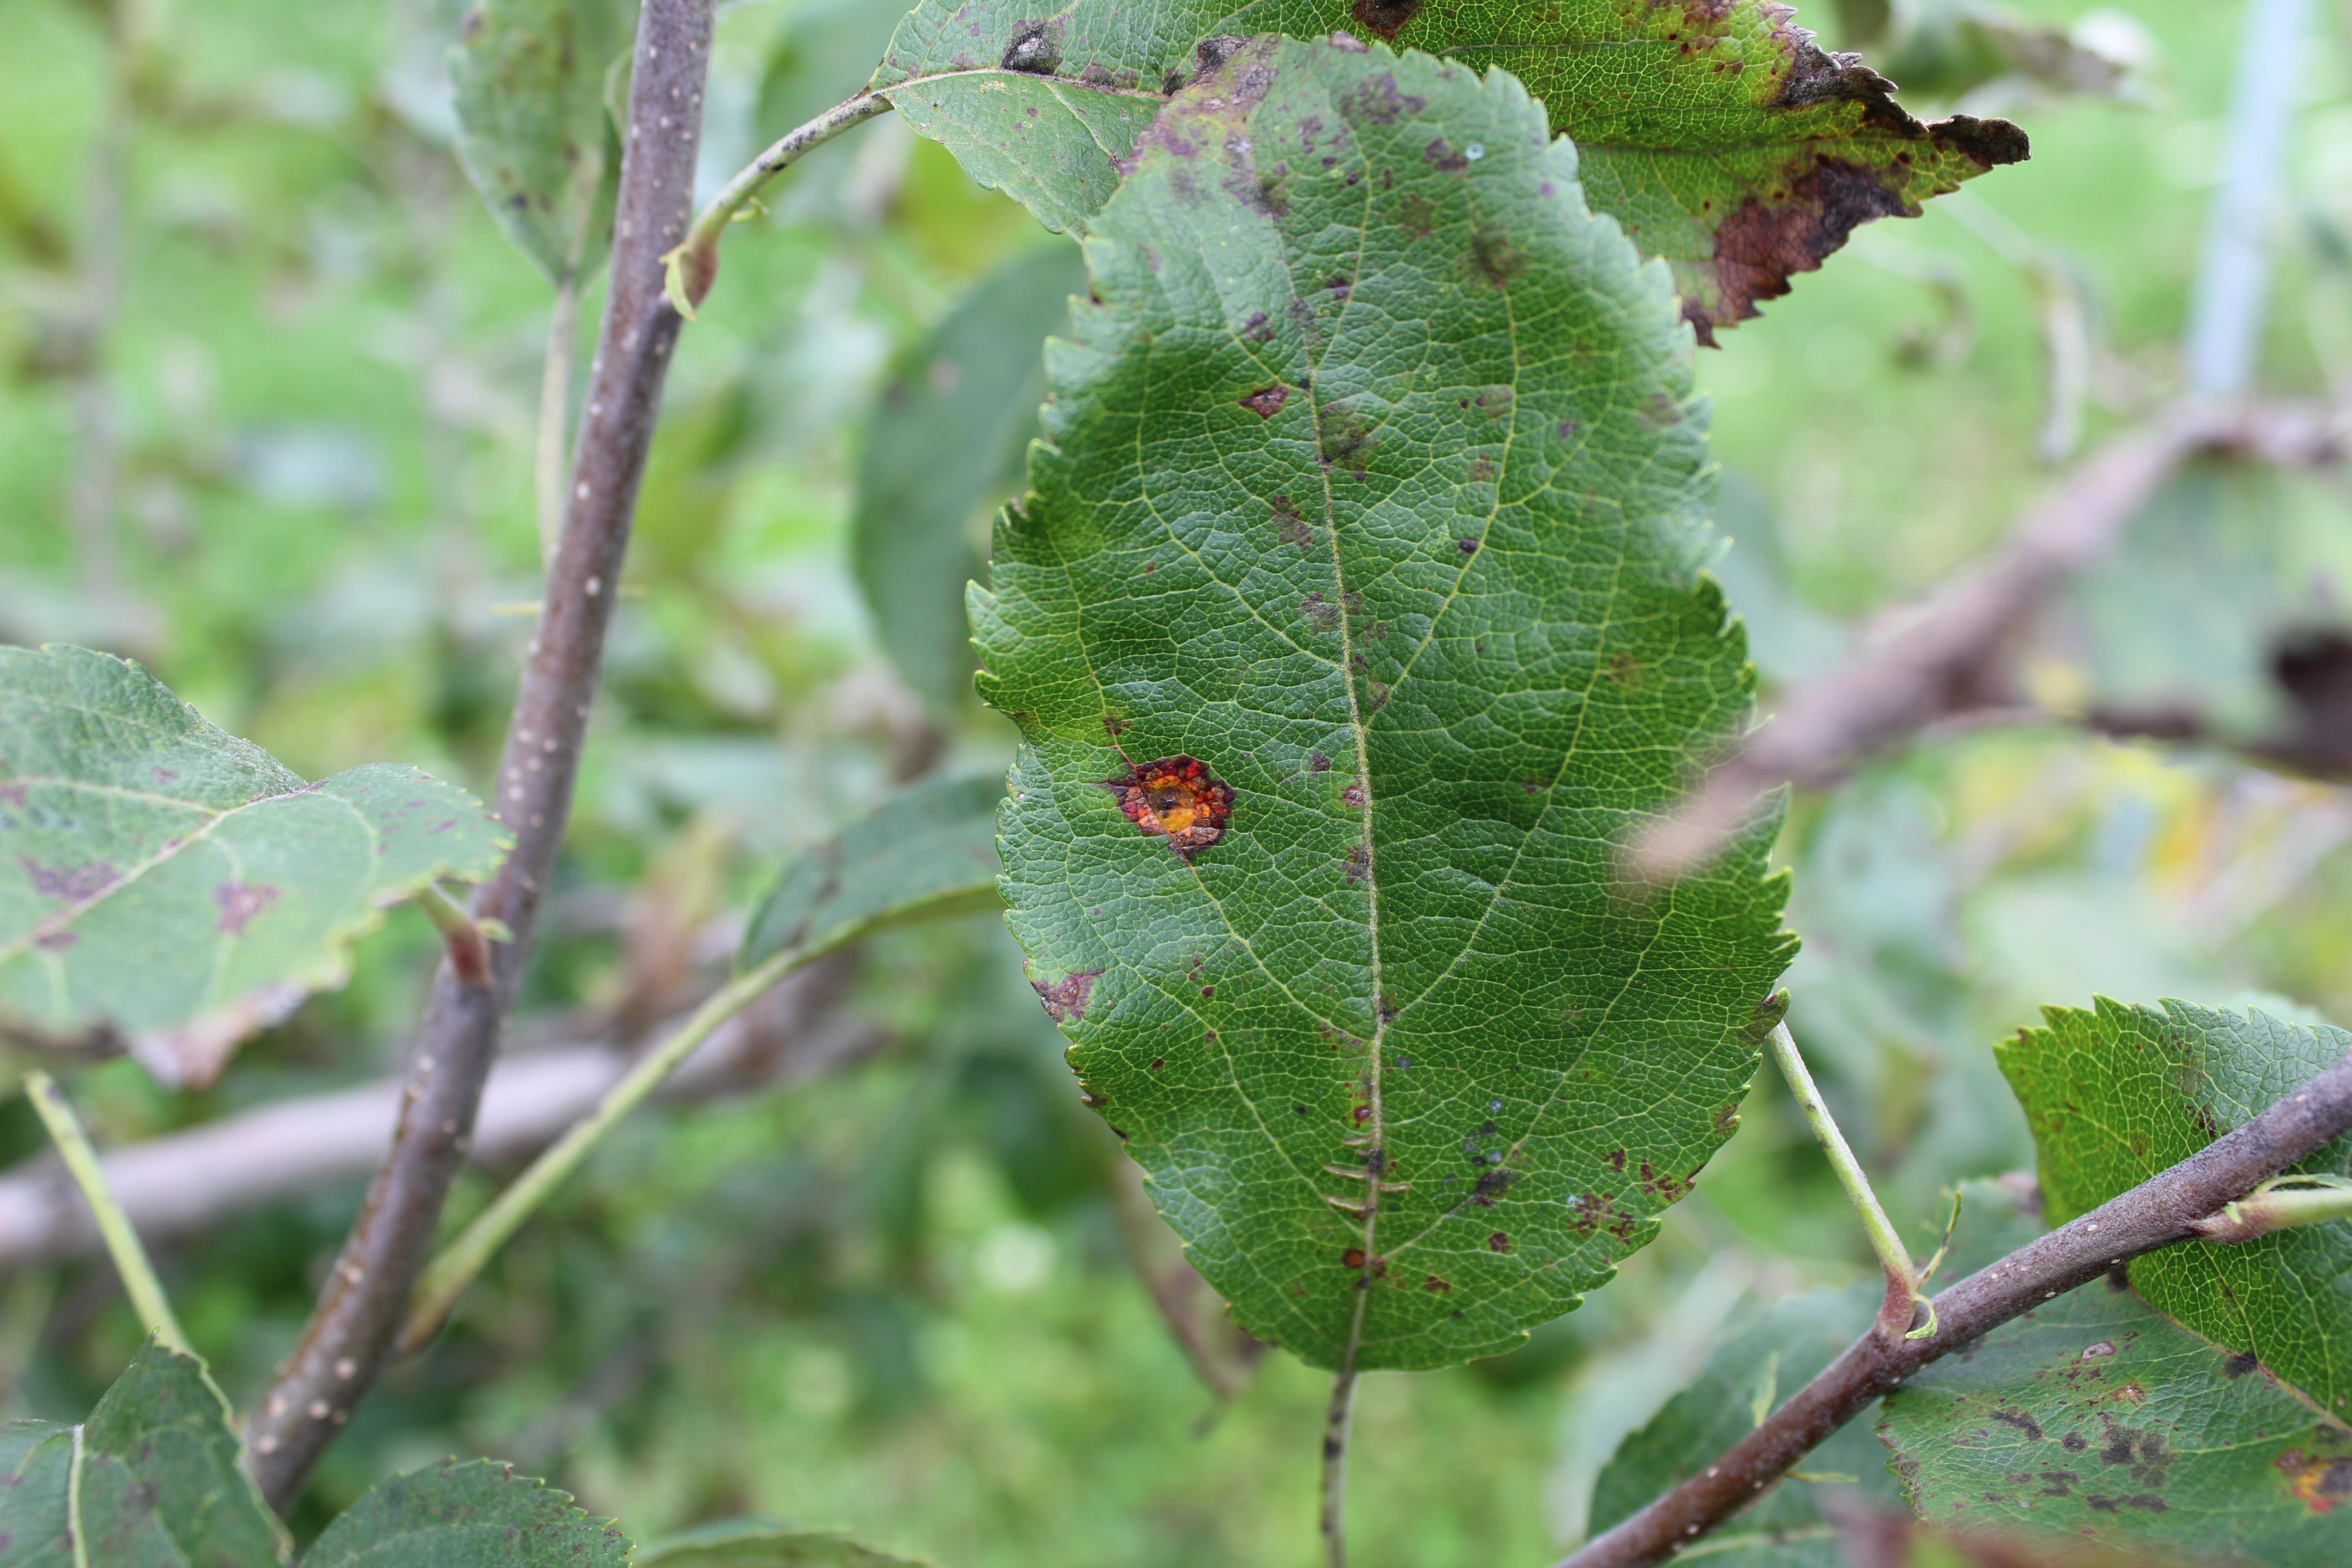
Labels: rust